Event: Nepal Earthquake
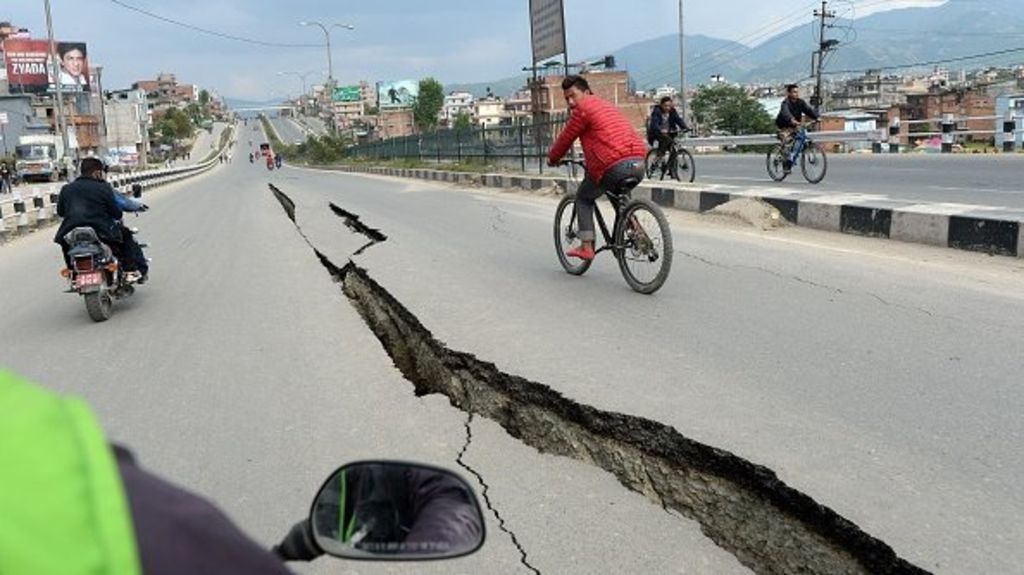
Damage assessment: damage